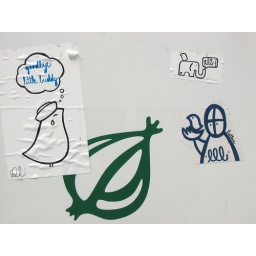
street art in San Fran; on an Onion newspaper box.